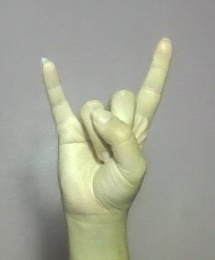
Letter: la